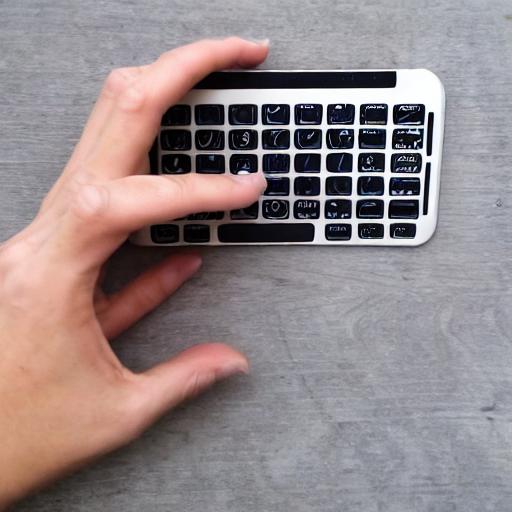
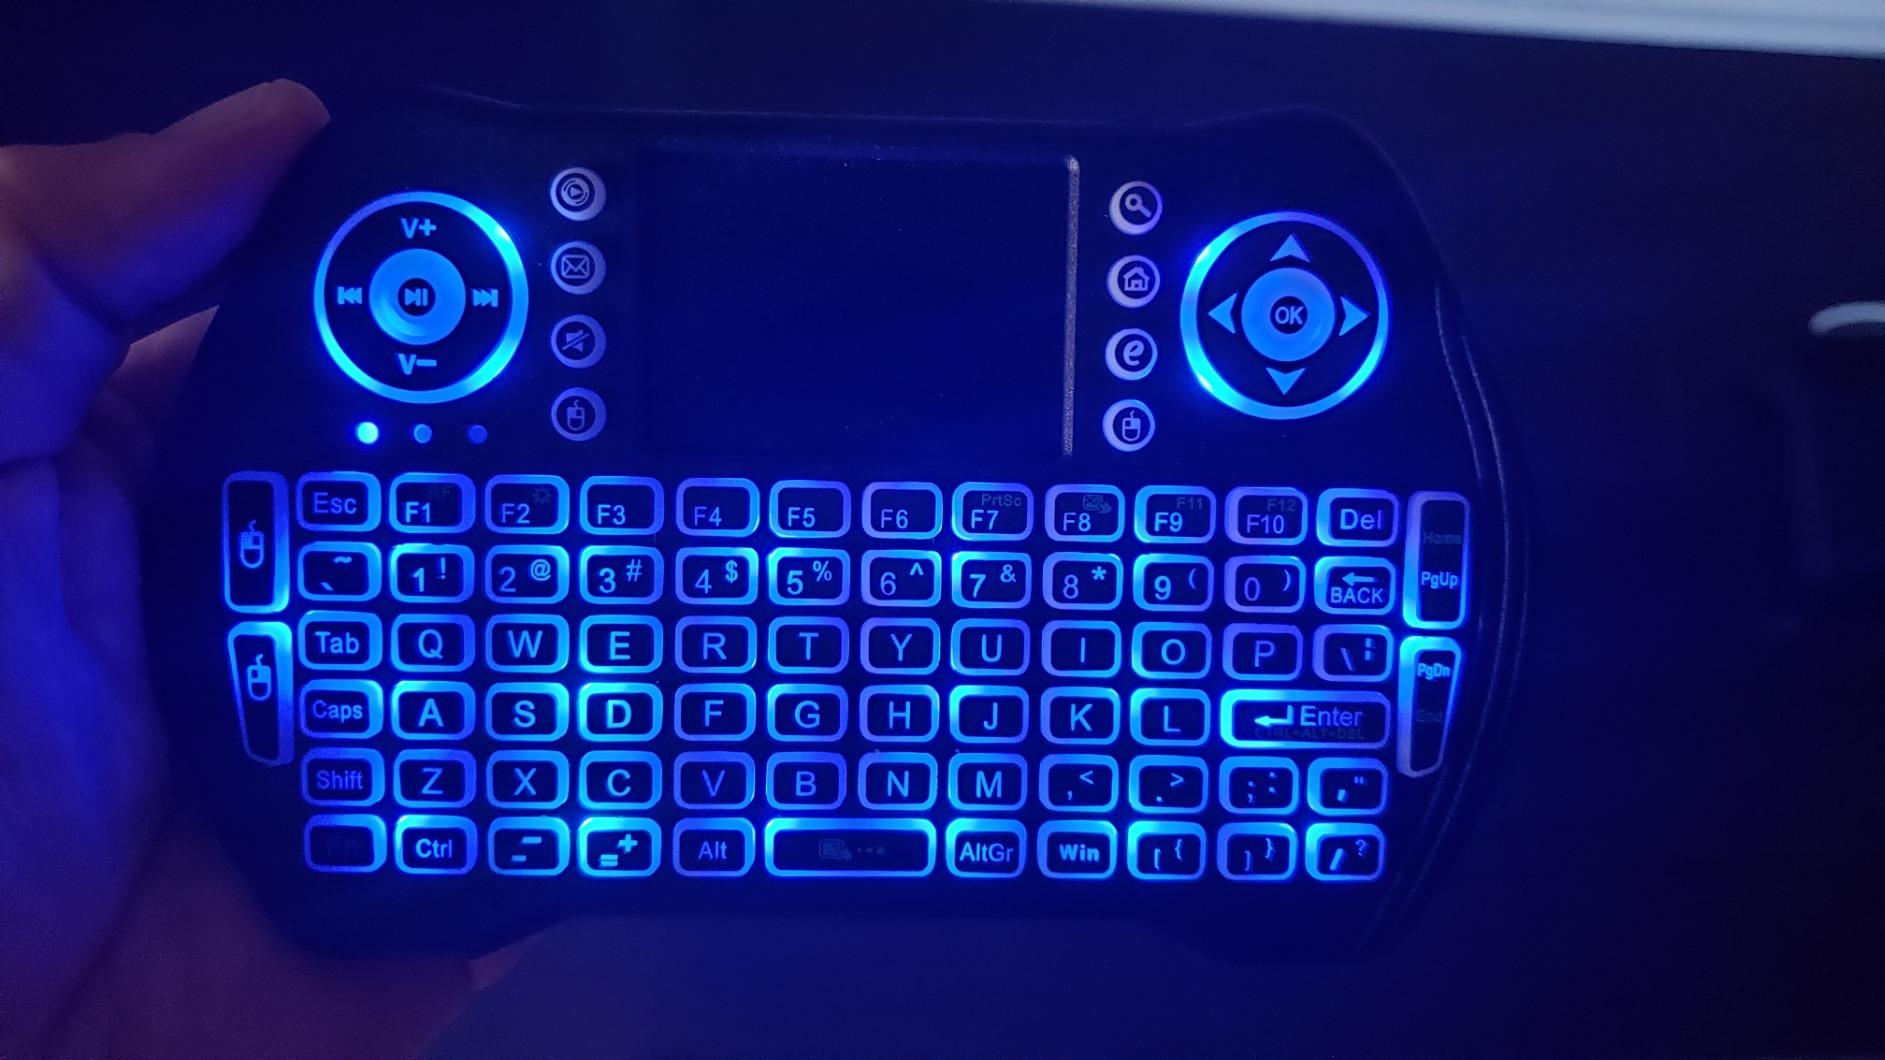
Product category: keyboard
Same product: no